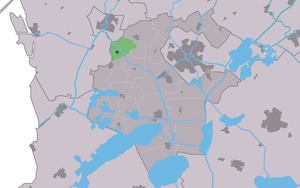
Wolsum est un village de la commune néerlandaise de Súdwest Fryslân, dans la province de Frise. Son nom en frison est Wolsum.